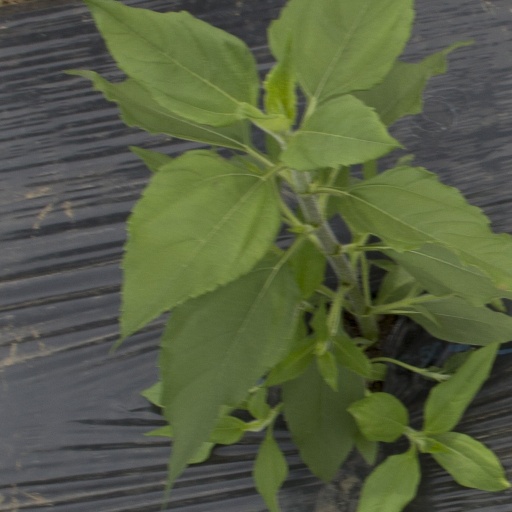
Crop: Jerusalem artichoke